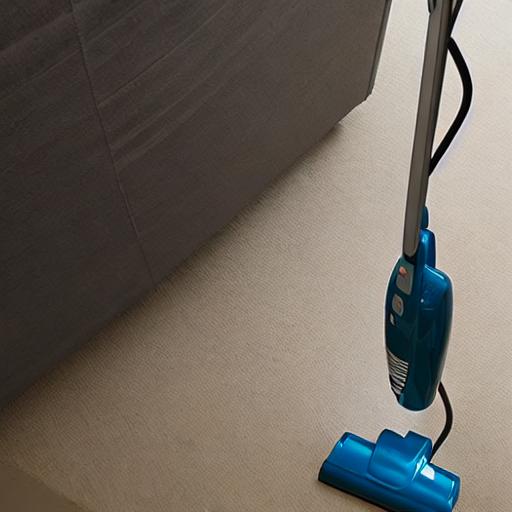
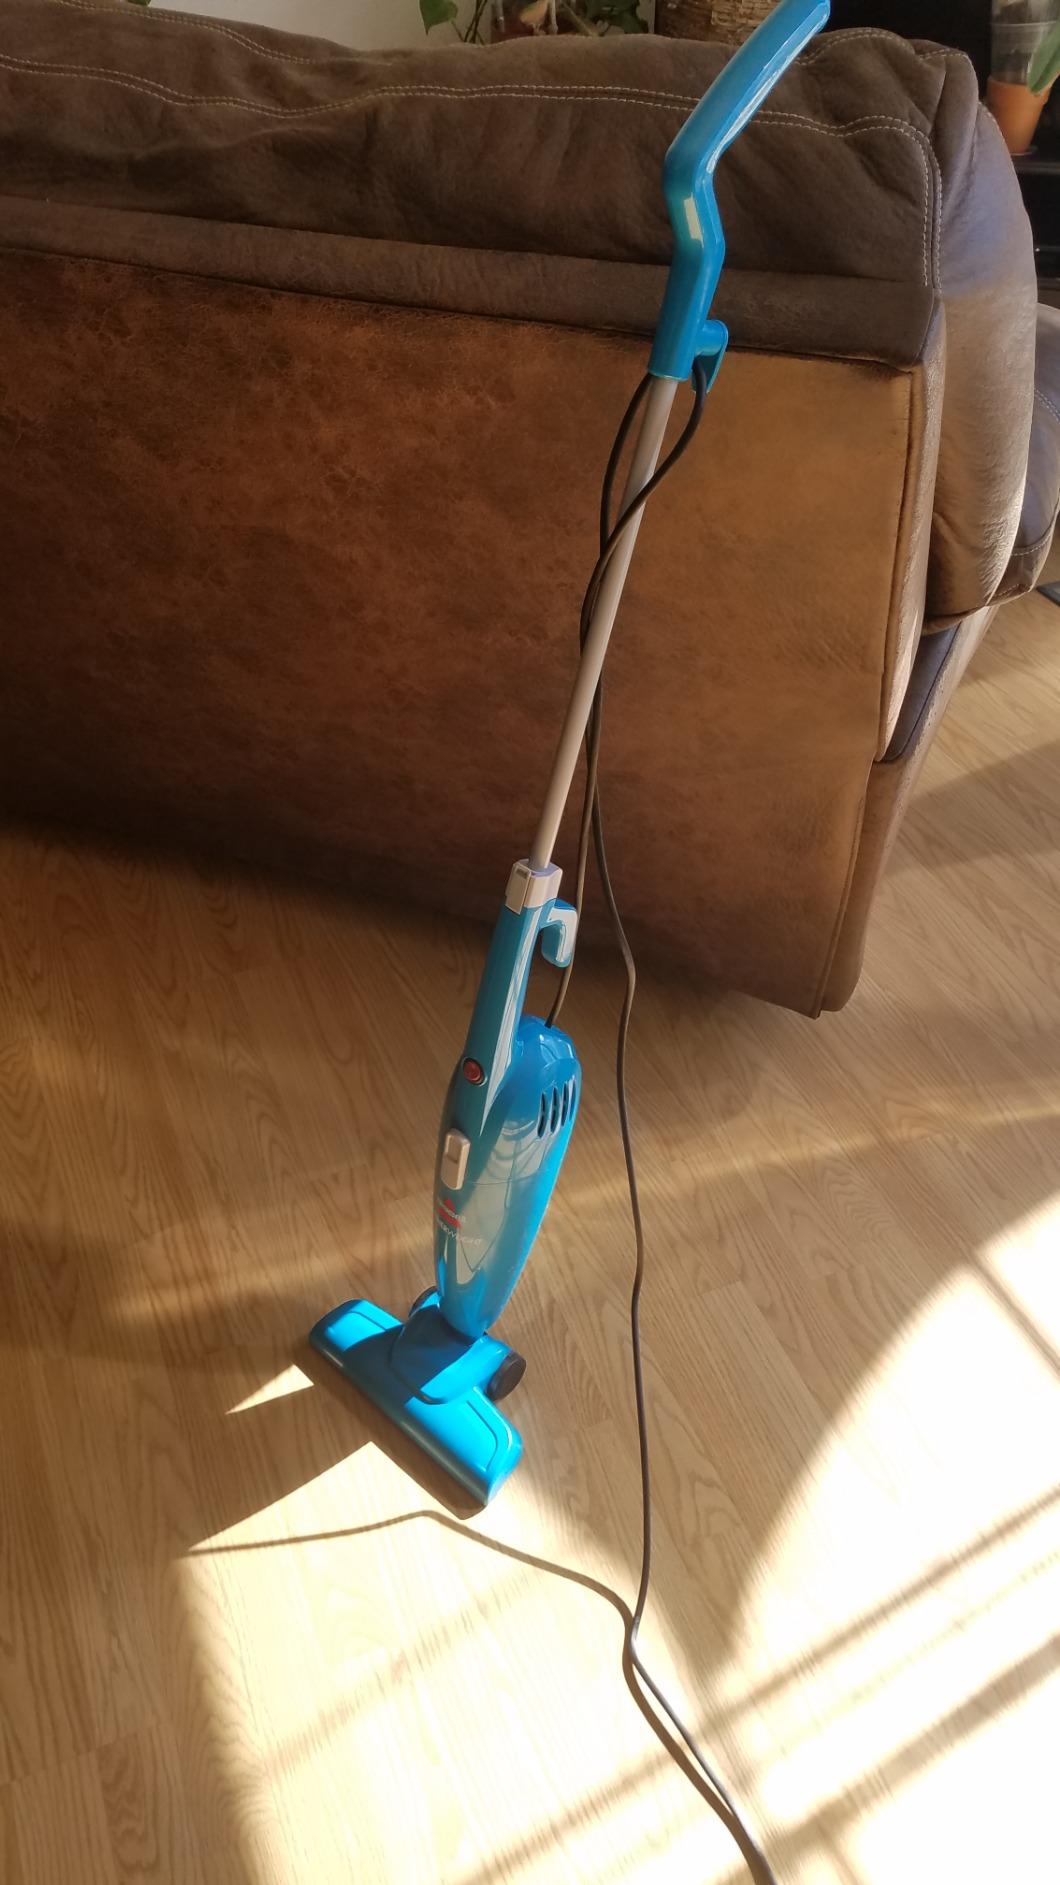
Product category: items_vacuum
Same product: no